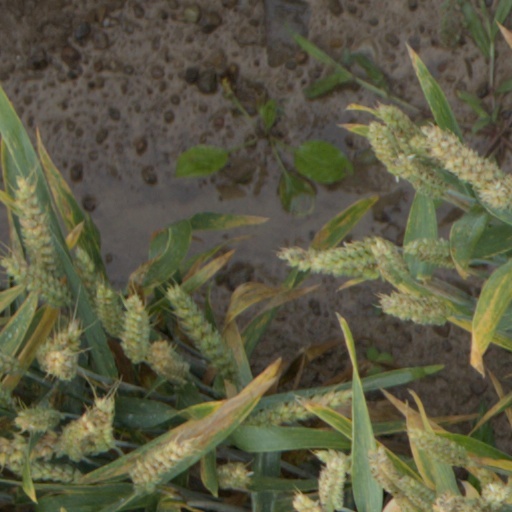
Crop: wheat